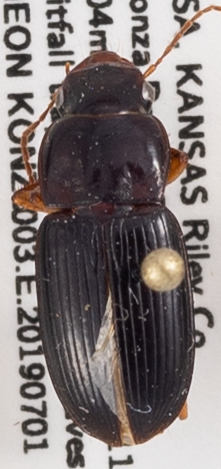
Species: Harpalus paratus
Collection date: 2019-07-01
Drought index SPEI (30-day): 1.006
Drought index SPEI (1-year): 2.09
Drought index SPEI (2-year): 0.54